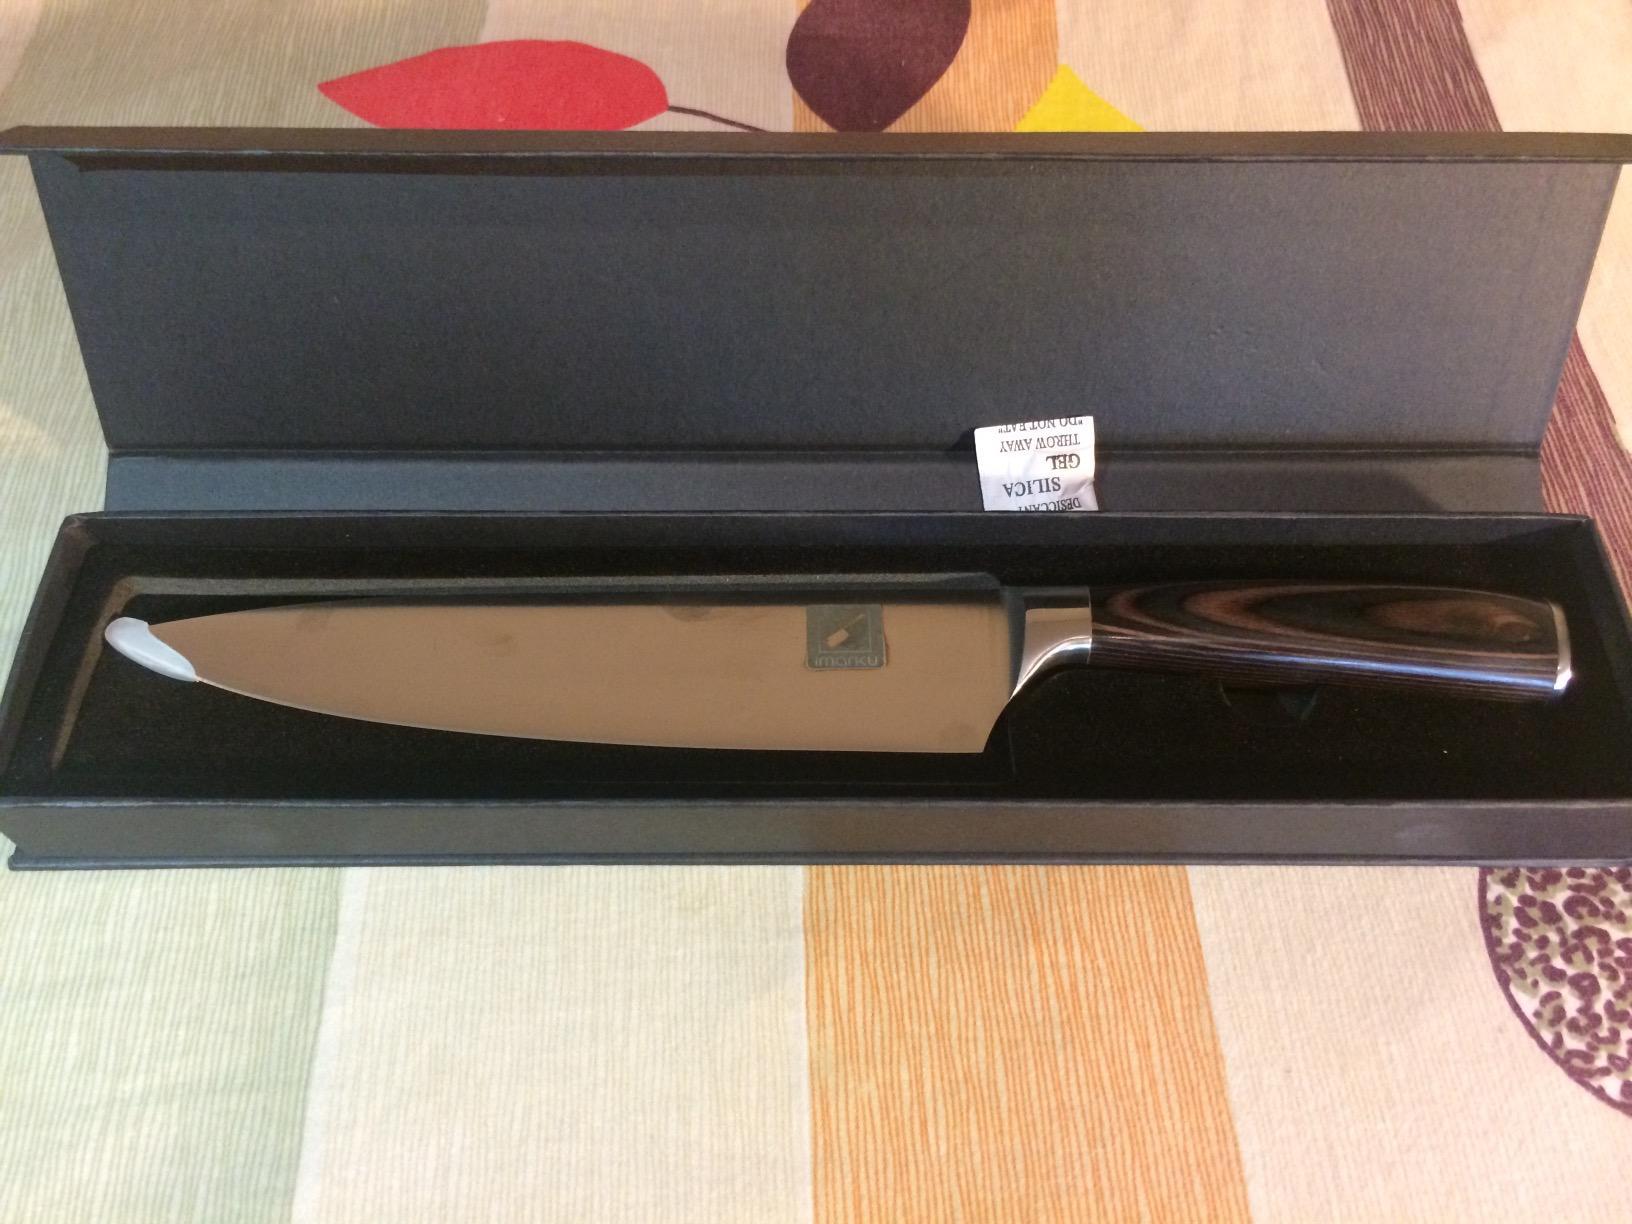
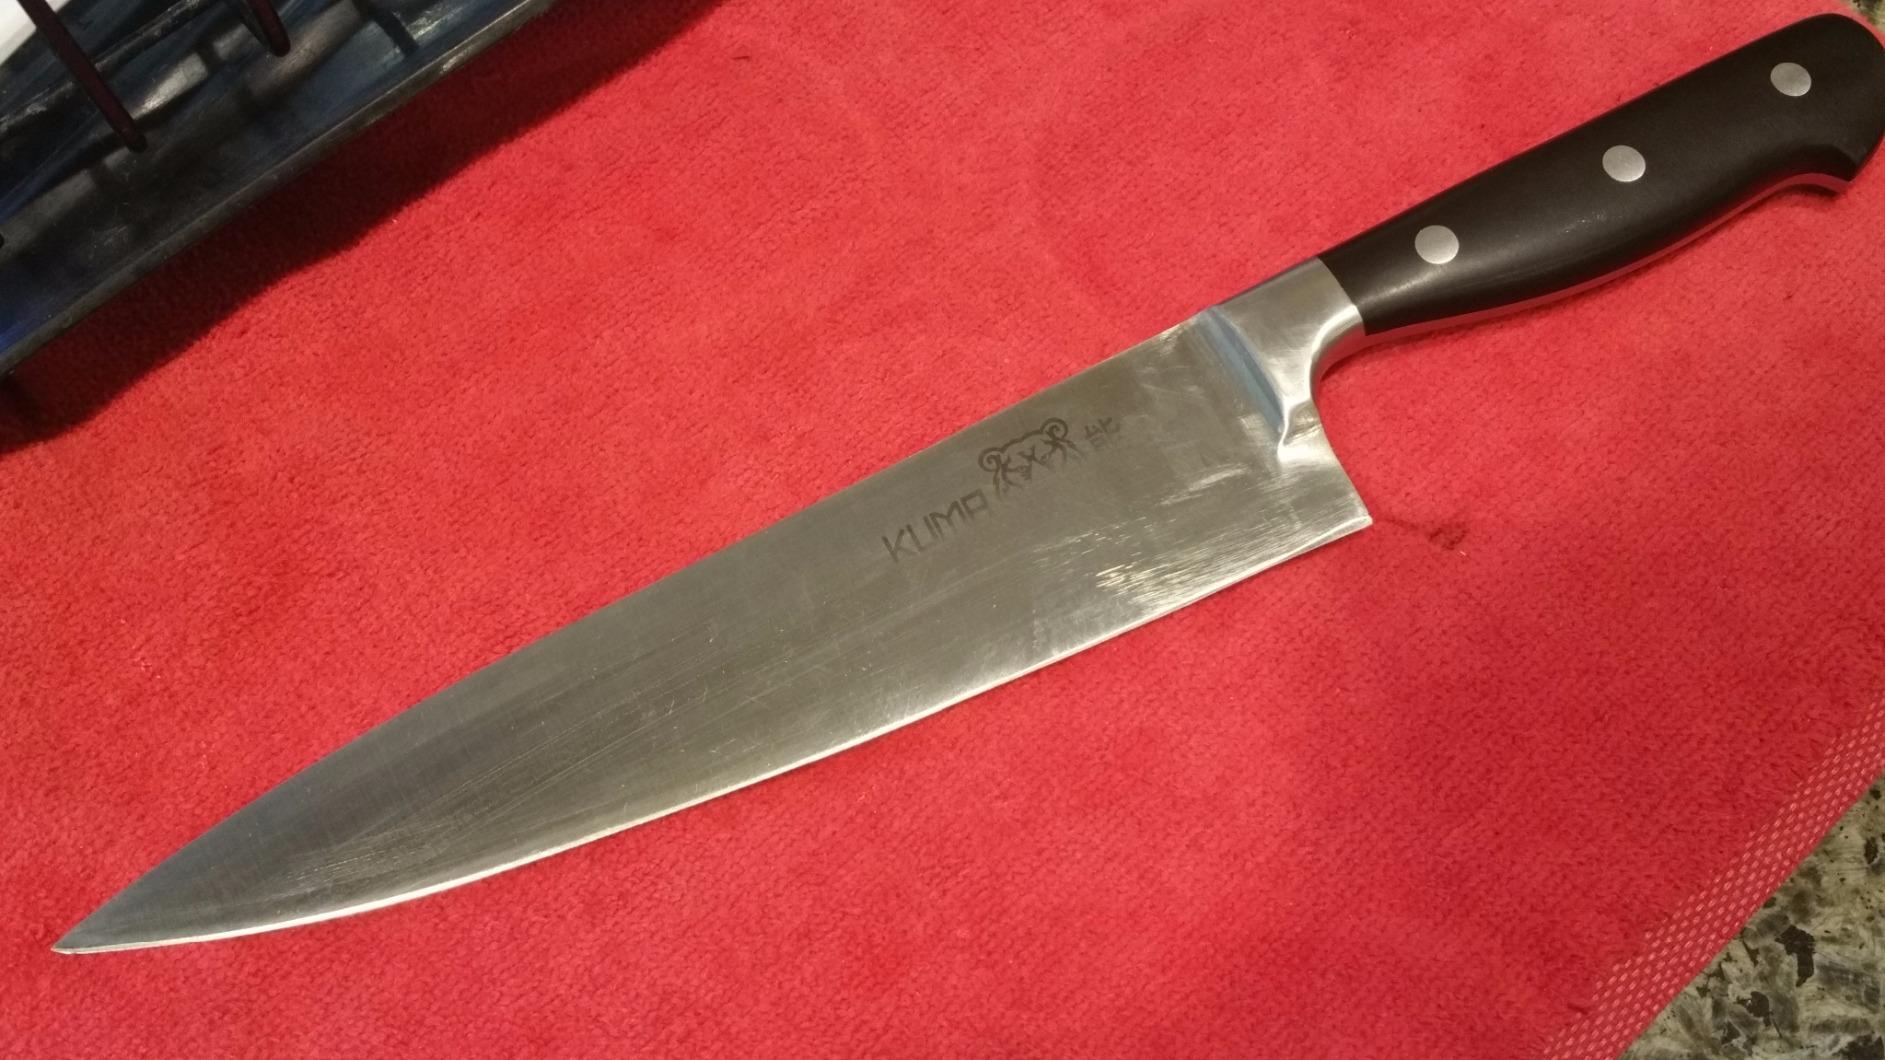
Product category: items_knife
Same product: no